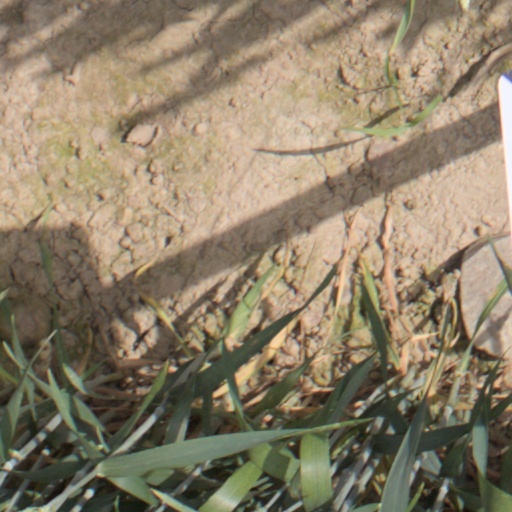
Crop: wheat